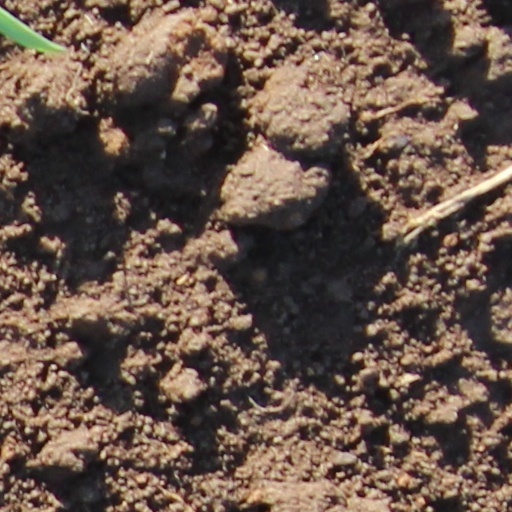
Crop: wheat